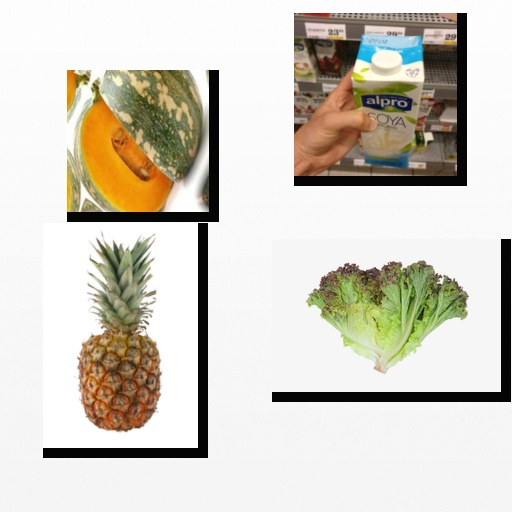
Food items: pumpkin, lettuce, pineapple, soy_milk